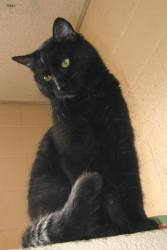
Animal: cat
Breed: Bombay